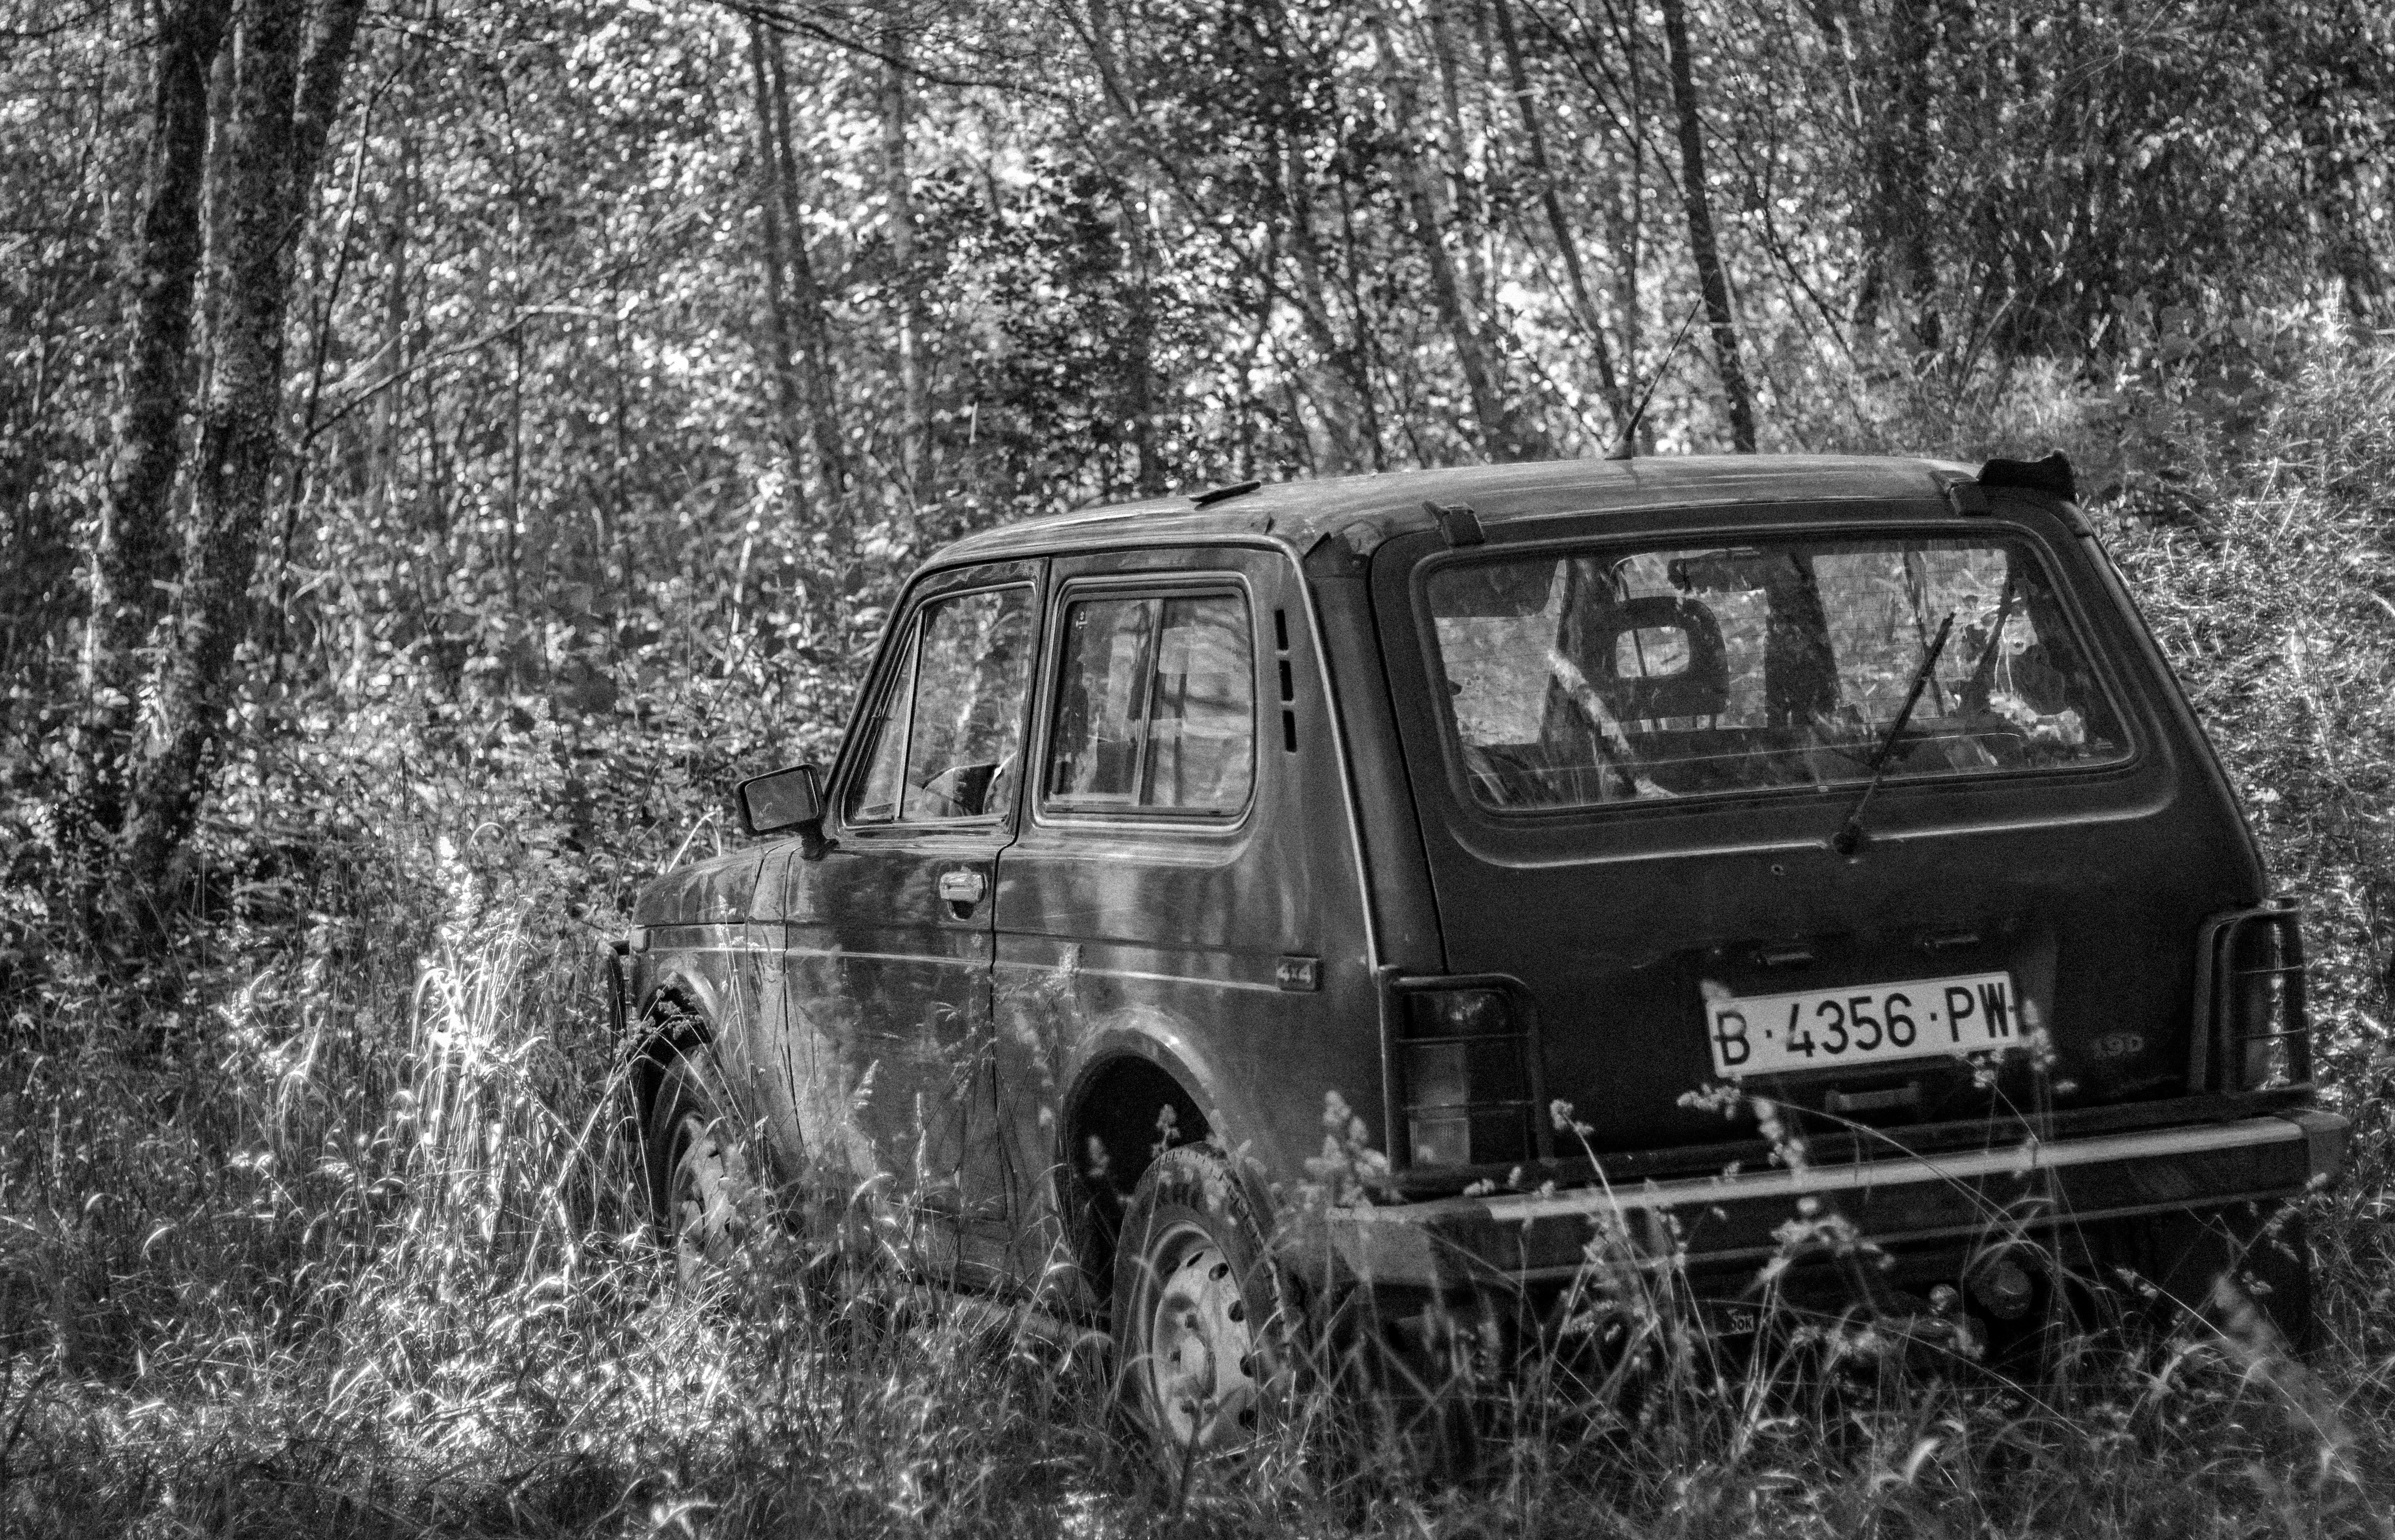
forest, black and white, car, old, vehicle, abandoned, monochrome, weed, city car, off road vehicle, sport utility vehicle, land vehicle, monochrome photography, off roading, compact sport utility vehicle, lada niva